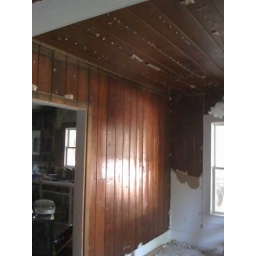
removing drywall in the dining room revealed beautiful pine tongue-and-groove paneling finished with shellac, which we toyed with keeping